Volkswagen Golf Mk3

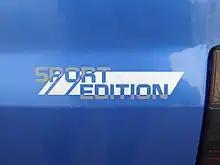
Badge

The Golf Coast was a limited edition exclusive to the Cabrio model, distinguished by the "Coast" graphic displayed on the trunk.